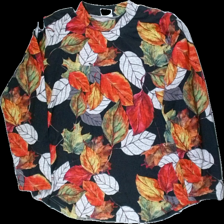
View: front
Type: Top
Category: Ladies
Brand: Not in the list
Brand text on label: jacett
Colors: Multicolor, Black, Red, White
Material: 95% polyester 5% spandex
Pattern: Floral print
Cut: Regular
Size: XL
Season: All
Price range: <50
Recommended usage: Reuse